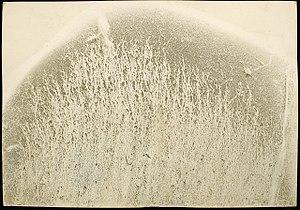
Natural Art est un projet lancé par Jacek Tylicki, un artiste d’origine polonaise, habitant aux États-Unis.